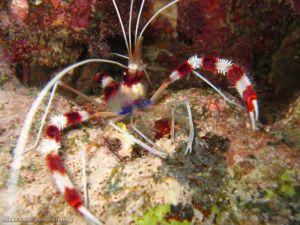
Stenopus est un genre de crevettes nettoyeuses de la famille des Stenopodidae.
Le nom vernaculaire crevette est traditionnellement donné à un ensemble de crustacés aquatiques nageurs, essentiellement marins mais aussi dulcicoles, autrefois regroupés dans le sous-ordre des « décapodes nageurs », ou Natantia.
La grande crevette nettoyeuse est un crustacé décapode de la famille des Sténopodidés. Elle est omnivore et commune dans toutes les mers tropicales.